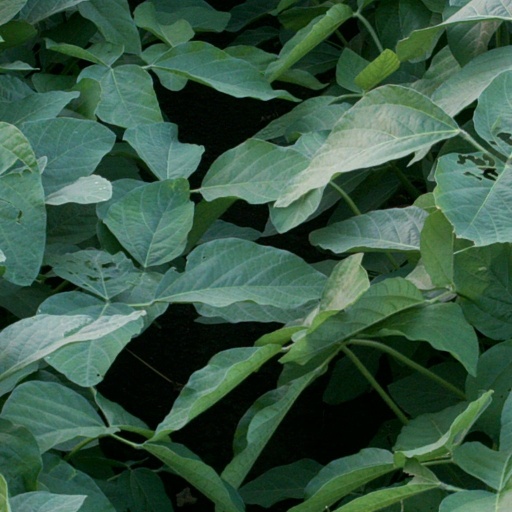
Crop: soybean